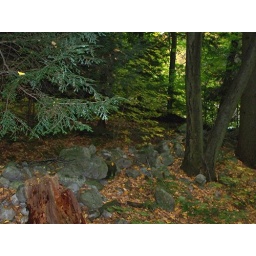
An old stone wall in the Green Mountain Campground in Bristol, VT